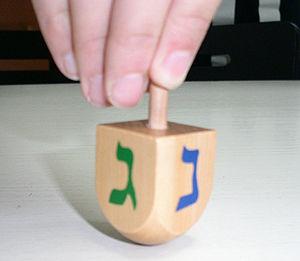
Une toupie est un jouet destiné à tourner sur lui-même le plus longtemps possible, en équilibre sur sa pointe.